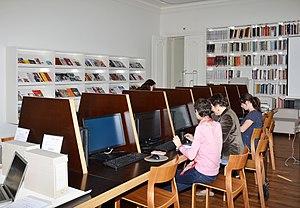
Salle informatique de la bibliothèque d'Art et d'Archéologie de Genève.
La Bibliothèque d’art et d’archéologie de Genève est une bibliothèque patrimoniale, scientifique et ouverte à tous les publics. Elle est située au 5 promenade du Pin à Genève dans le quartier des Tranchées.
L'informatique est un domaine d'activité scientifique, technique, et industriel concernant le traitement automatique de l'information numérique par l'exécution de programmes informatiques par des machines : des systèmes embarqués, des ordinateurs, des robots, des automates, etc.